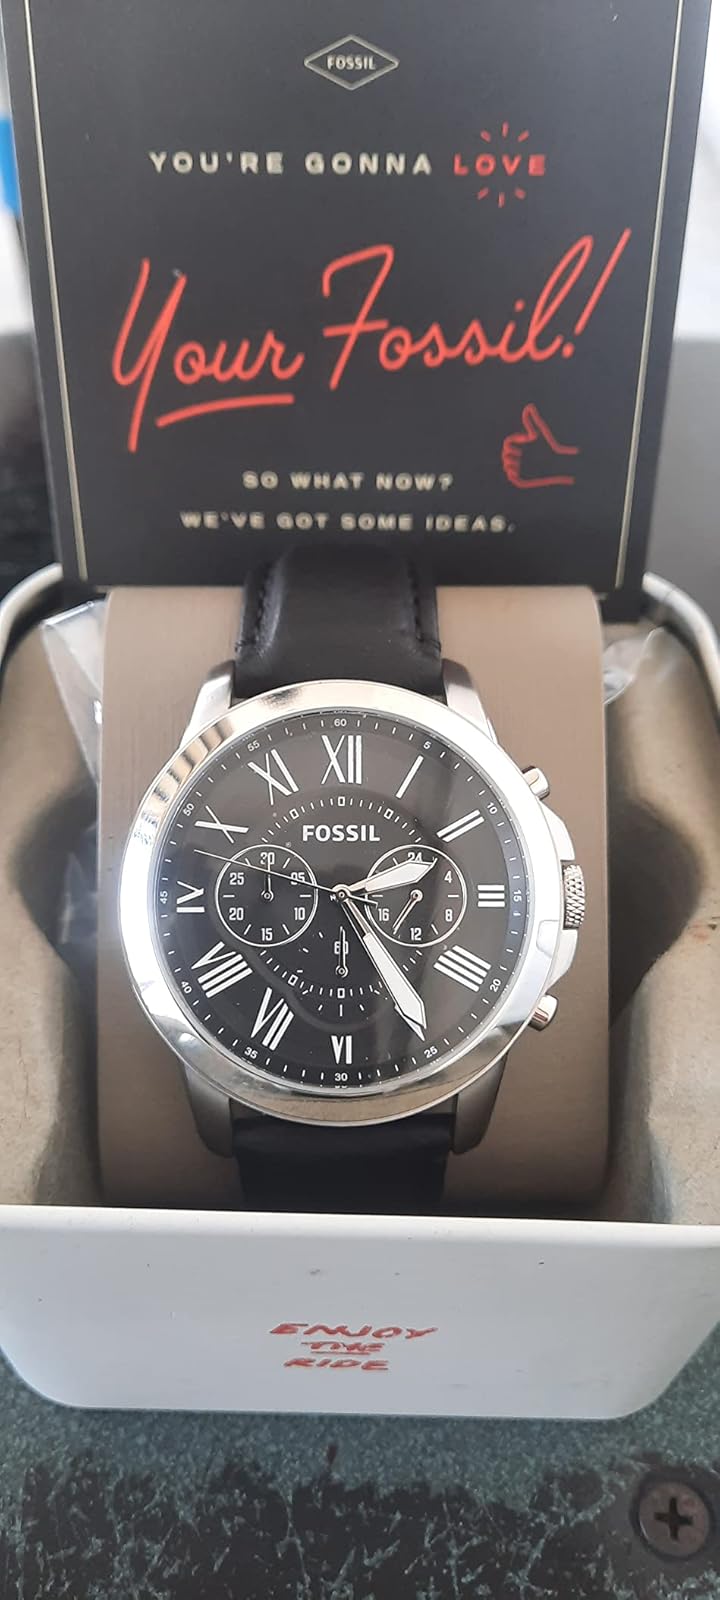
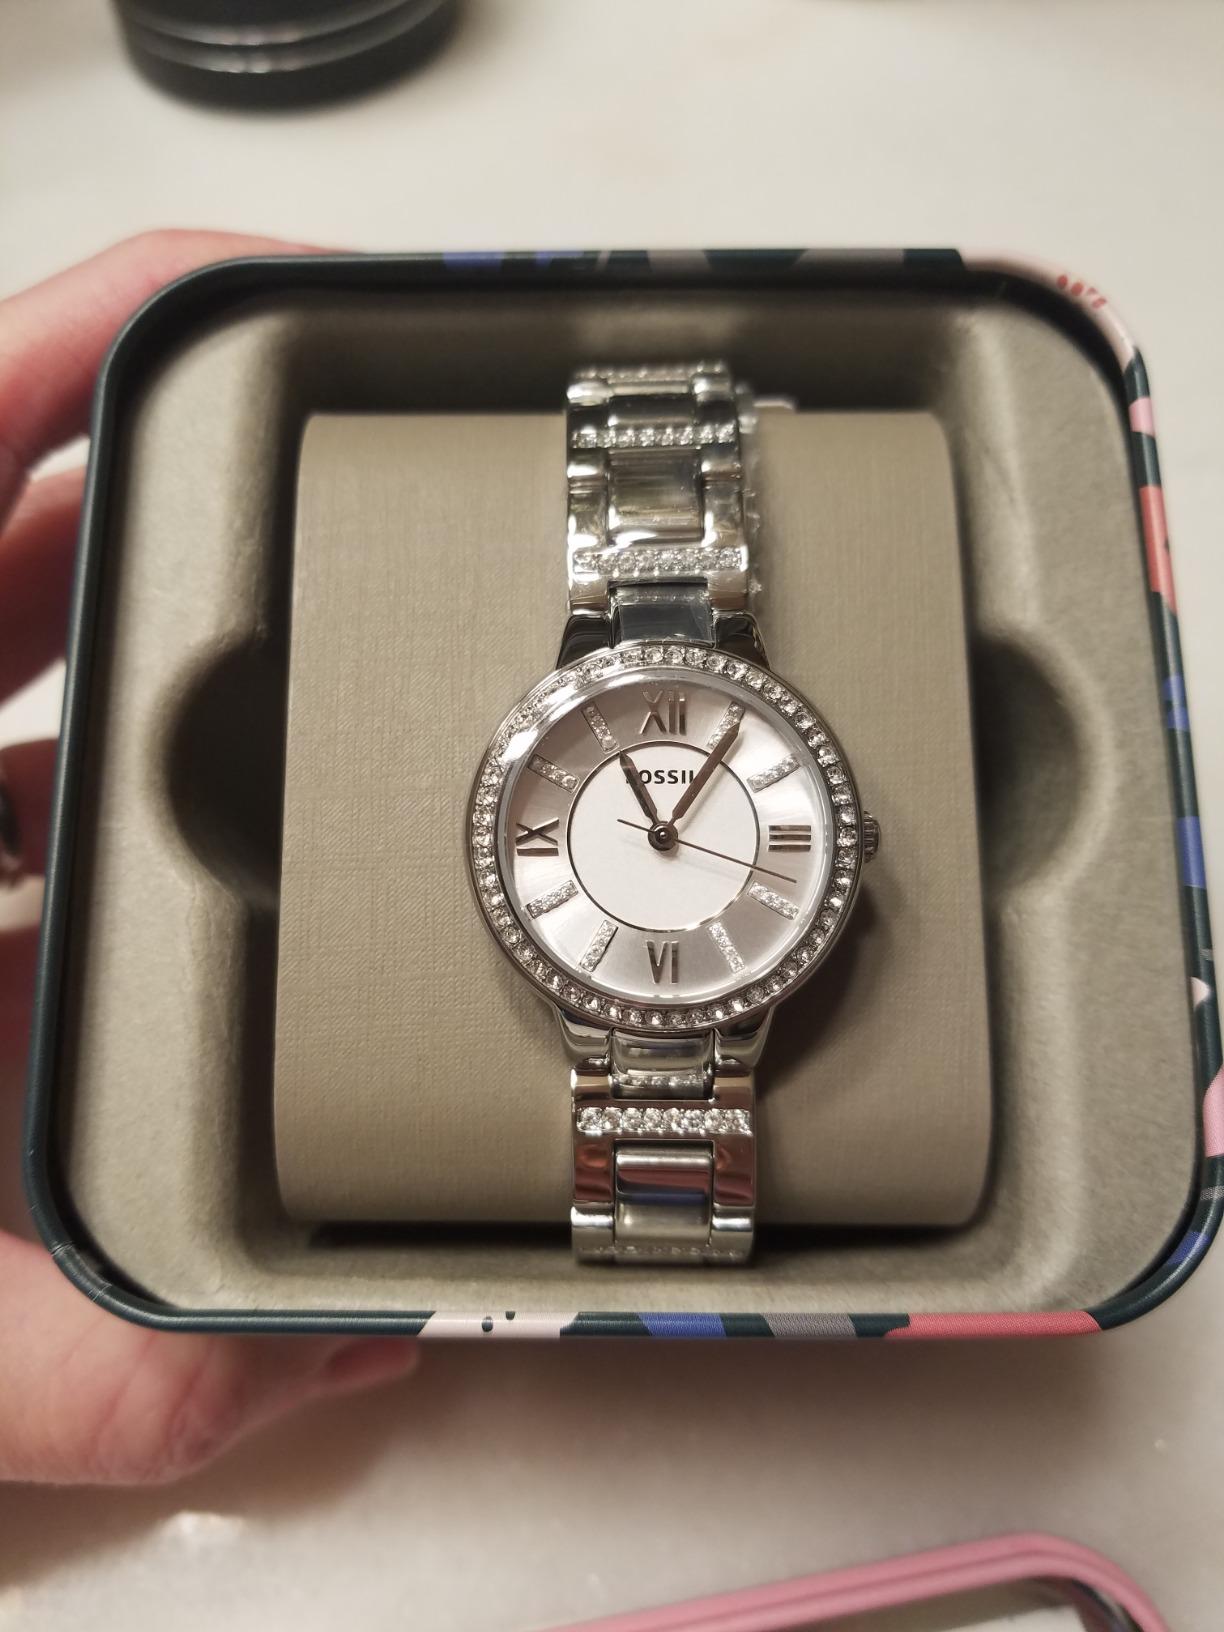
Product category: accessories_watch
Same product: no